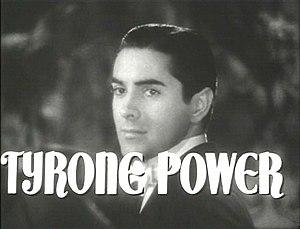
La folle parade est un film musical américain de Henry King qui est sorti en 1938